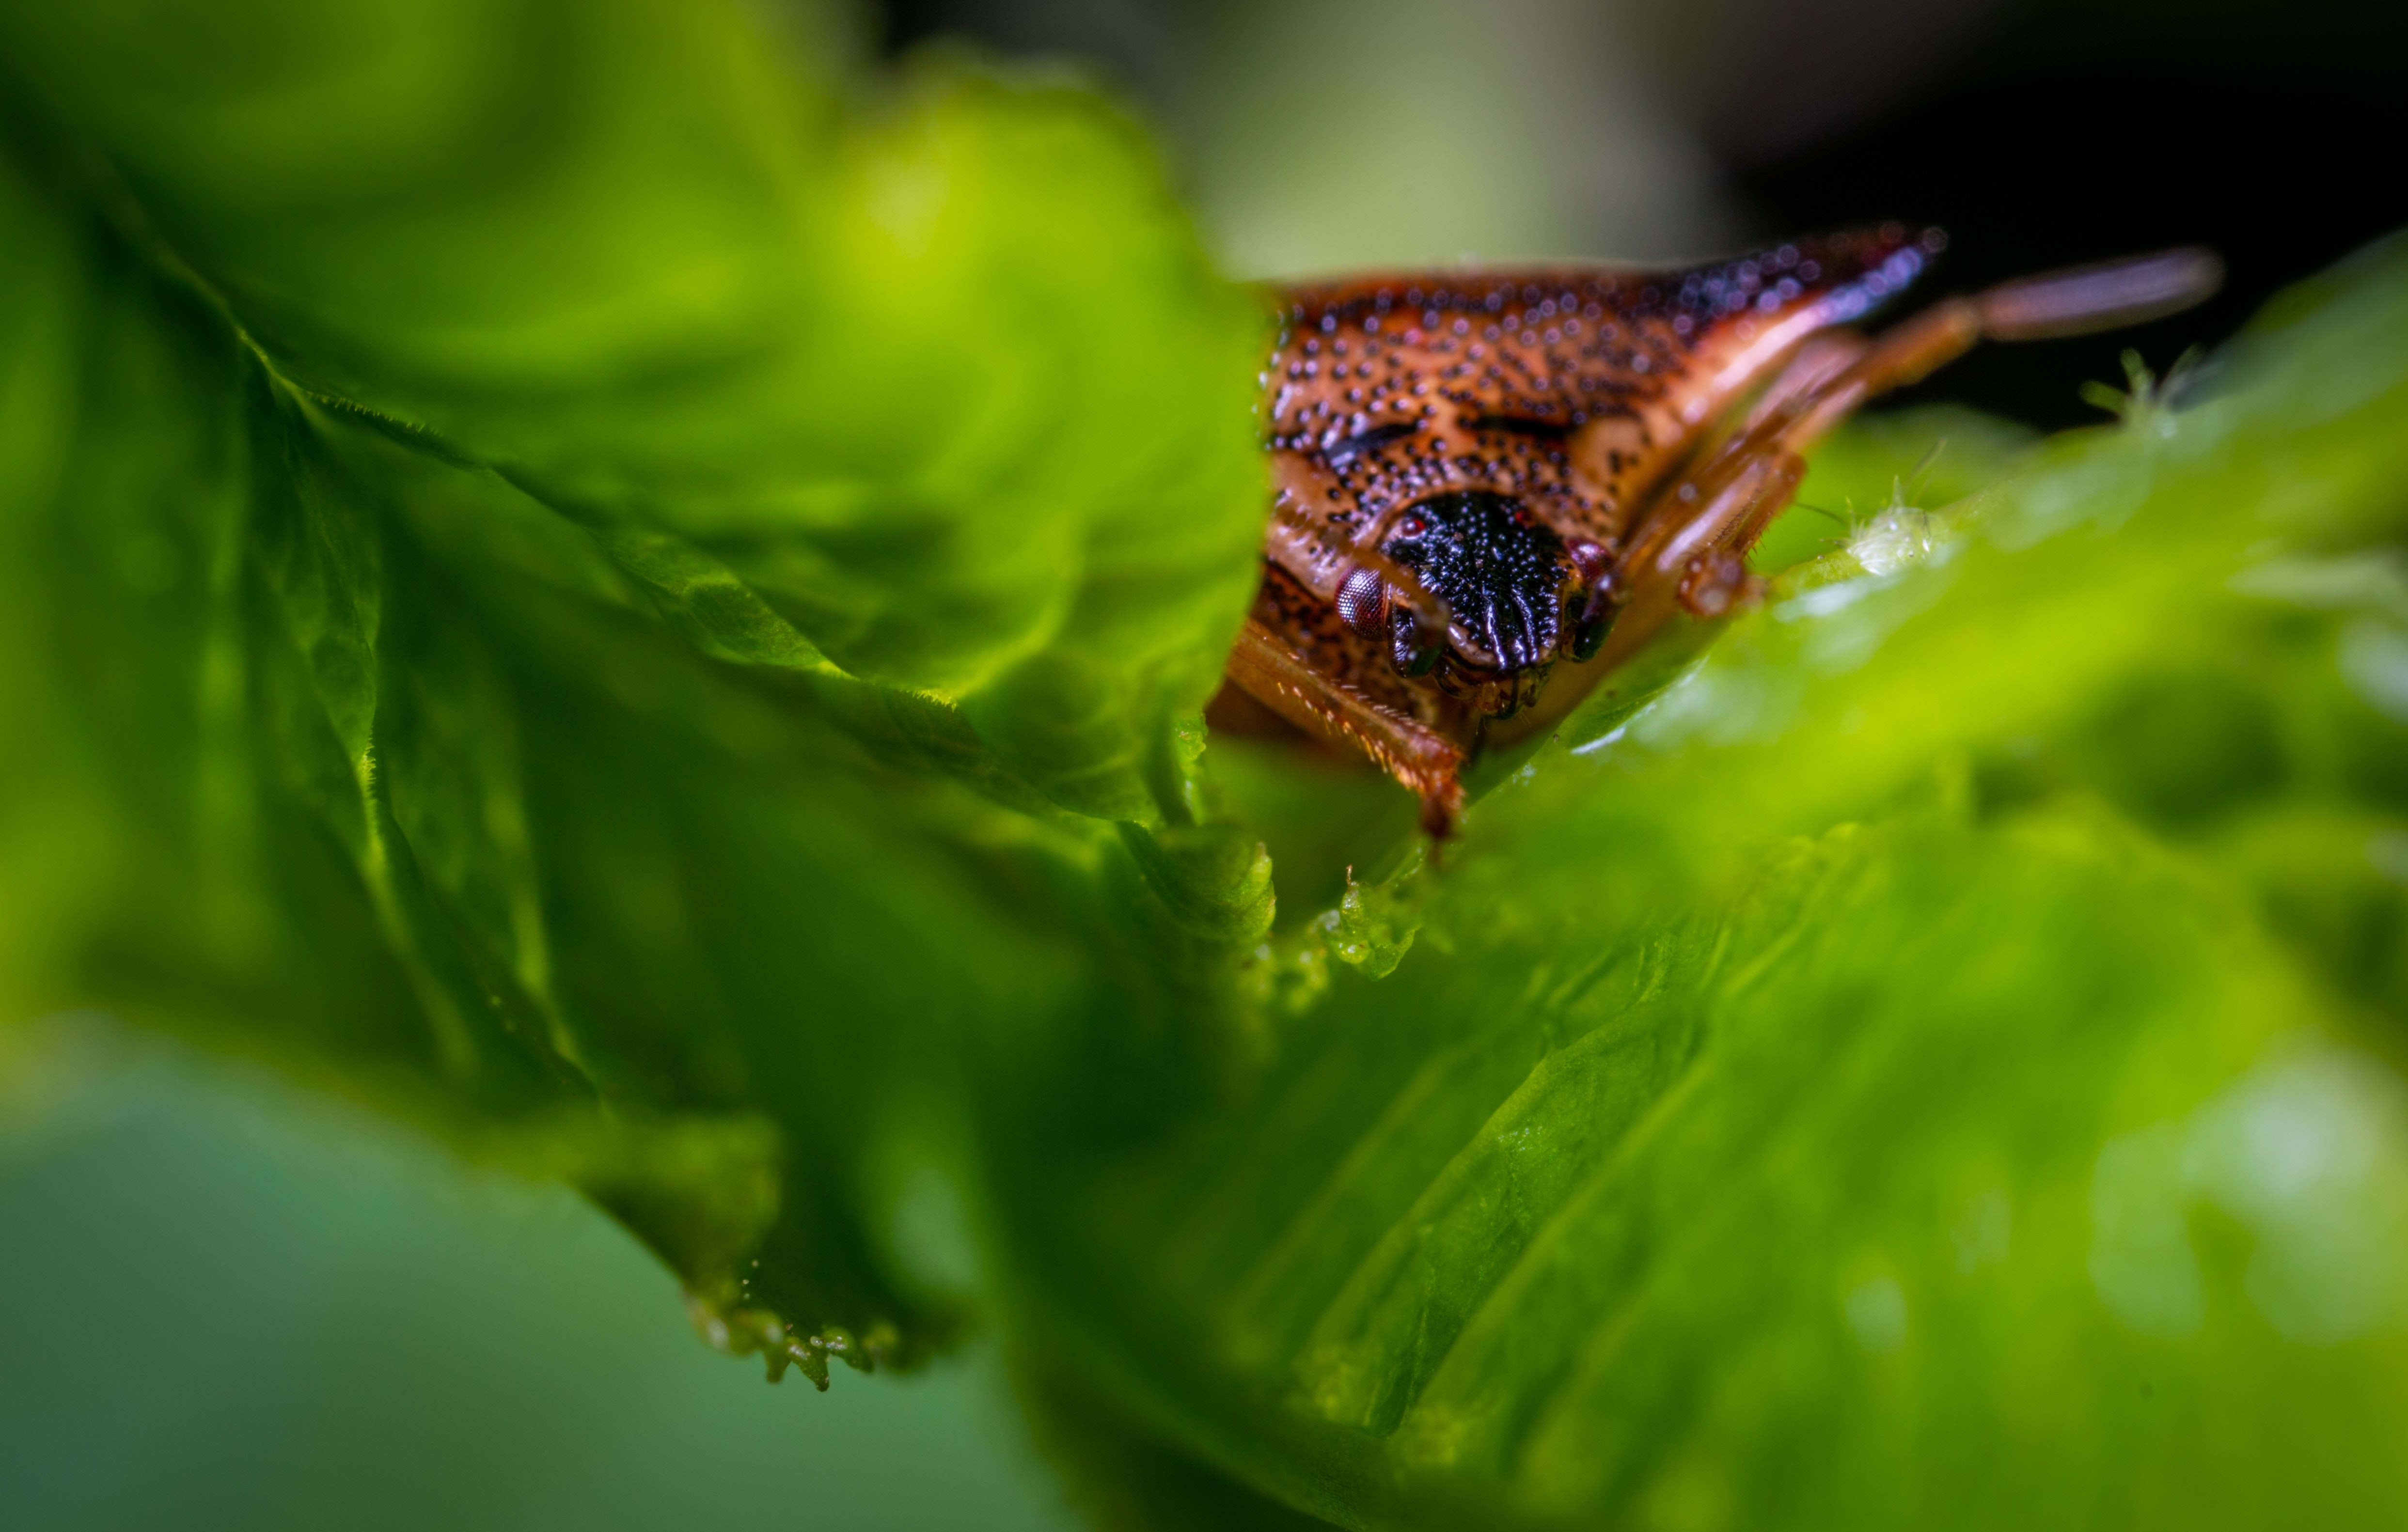
leaf, green, close up, macro photography, eye, insect, slug, organism, plant, invertebrate, photography, wildlife, Treehopper, bug